Billy Connors (character)

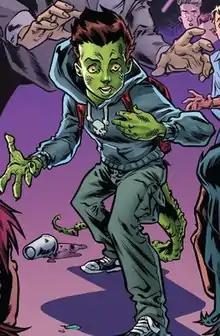
Billy Connors as Lizard Jr. as seen in "The Amazing Spider-Man" (vol. 5) #16 (April 2019). Art by Alberto Jiménez Alburquerque (penciller/inker) and Laura Martin, Brian Reber, and Carlos Lopez (colorists).

William "Billy" Connors is a fictional character appearing in American comic books published by Marvel Comics. He is usually depicted as a supporting character of Spider-Man, and the son of Dr. Curt Connors, also known as the Lizard. Much of his character's story deals with the trauma of his father's uncontrollable powers. Billy was later injected with Curt's Lizard Formula to cure him of a deadly virus, which also mutated him into an anthropomorphic lizard.